Honorary degree

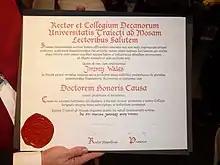
The "honoris causa" doctorate received by Jimmy Wales from the University of Maastricht in Netherlands (2015)

An honorary degree is an academic degree for which a university (or other degree-awarding institution) has waived all of the usual requirements. It is also known by the Latin phrases "honoris causa" ("for the sake of the honour") or "ad honorem " ("to the honour"). The degree is typically a doctorate or, less commonly, a master's degree, and may be awarded to someone who has no prior connection with the academic institution or no previous postsecondary education. An example of identifying a recipient of this award is as follows: Doctorate in Business Administration ("Hon. Causa").